Končar-class missile boat

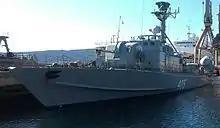
RTOP-405 in service with the Montenegrin Navy photographed in 2015.

During the mid 1990s, "Ramiz Sadiku" was docked for a major overhaul and reconstruction. However, due to the lack of funds the work was never completed and the boat was decommissioned and eventually sold for scrap. The boat's superstructure, propulsion, sensors and weapon systems were dismantled, after which the new owner moved the boat to an underground naval dock on the Luštica peninsula. The boat remained there for several years, before its deteriorating condition caused it to sink inside the dock. The wreck was raised in 2014 and towed to Zelenika where it was broken up to smaller segments which were then transported to the Nikšić steel factory.